Question: Please indicate a possible affordance area of baseball bat that can be used for swinging
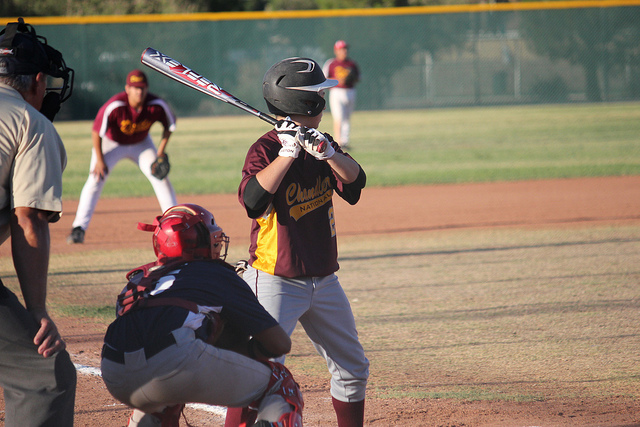
Answer: [244.869, 101.587, 329.642, 153.756]